Hugh Downman

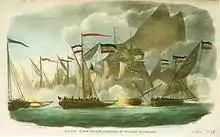
HMS "Speedy" fighting Spanish gunboats off Gibraltar, in an 1801 print

Several months after Cape St Vincent, on 20 July, Downman was promoted to the rank of commander and appointed to command the 14-gun brig . He made several cruises with "Speedy", capturing a number of enemy vessels. On 3 February 1798 she encountered the large enemy privateer "Papillon", mounting 18 guns and carrying 160 men, while sailing off Vigo. The "Papillon" attacked "Speedy", which had a reduced crew owing to her master Mr Marshall, and 12 men, being absent in command of a prize "Speedy" had taken earlier. The two ships fought each other for two days, and by the second Downman had exhausted his supply of shot, and resorted to firing nails and pieces of iron hoop at his opponent. Having observed the difficulty his captain was in, Master Marshall secured the Spanish crew of his prize below deck, and then took the prize crew off in a small boat to come to Downman's assistance. After a fierce fight the "Papillon" was driven off, with "Speedy" suffering losses of five killed and four wounded. Downman then recaptured his prize that the master had been compelled to abandon, and returned to Lisbon to carry out repairs. During his time in command of "Speedy" Downman captured five privateers, altogether mounting 17 guns and 28 swivels, and carrying 162 men. For his efforts protecting British trade out of Porto, the merchants presented him with a letter of thanks, and a piece of plate valued at £50.